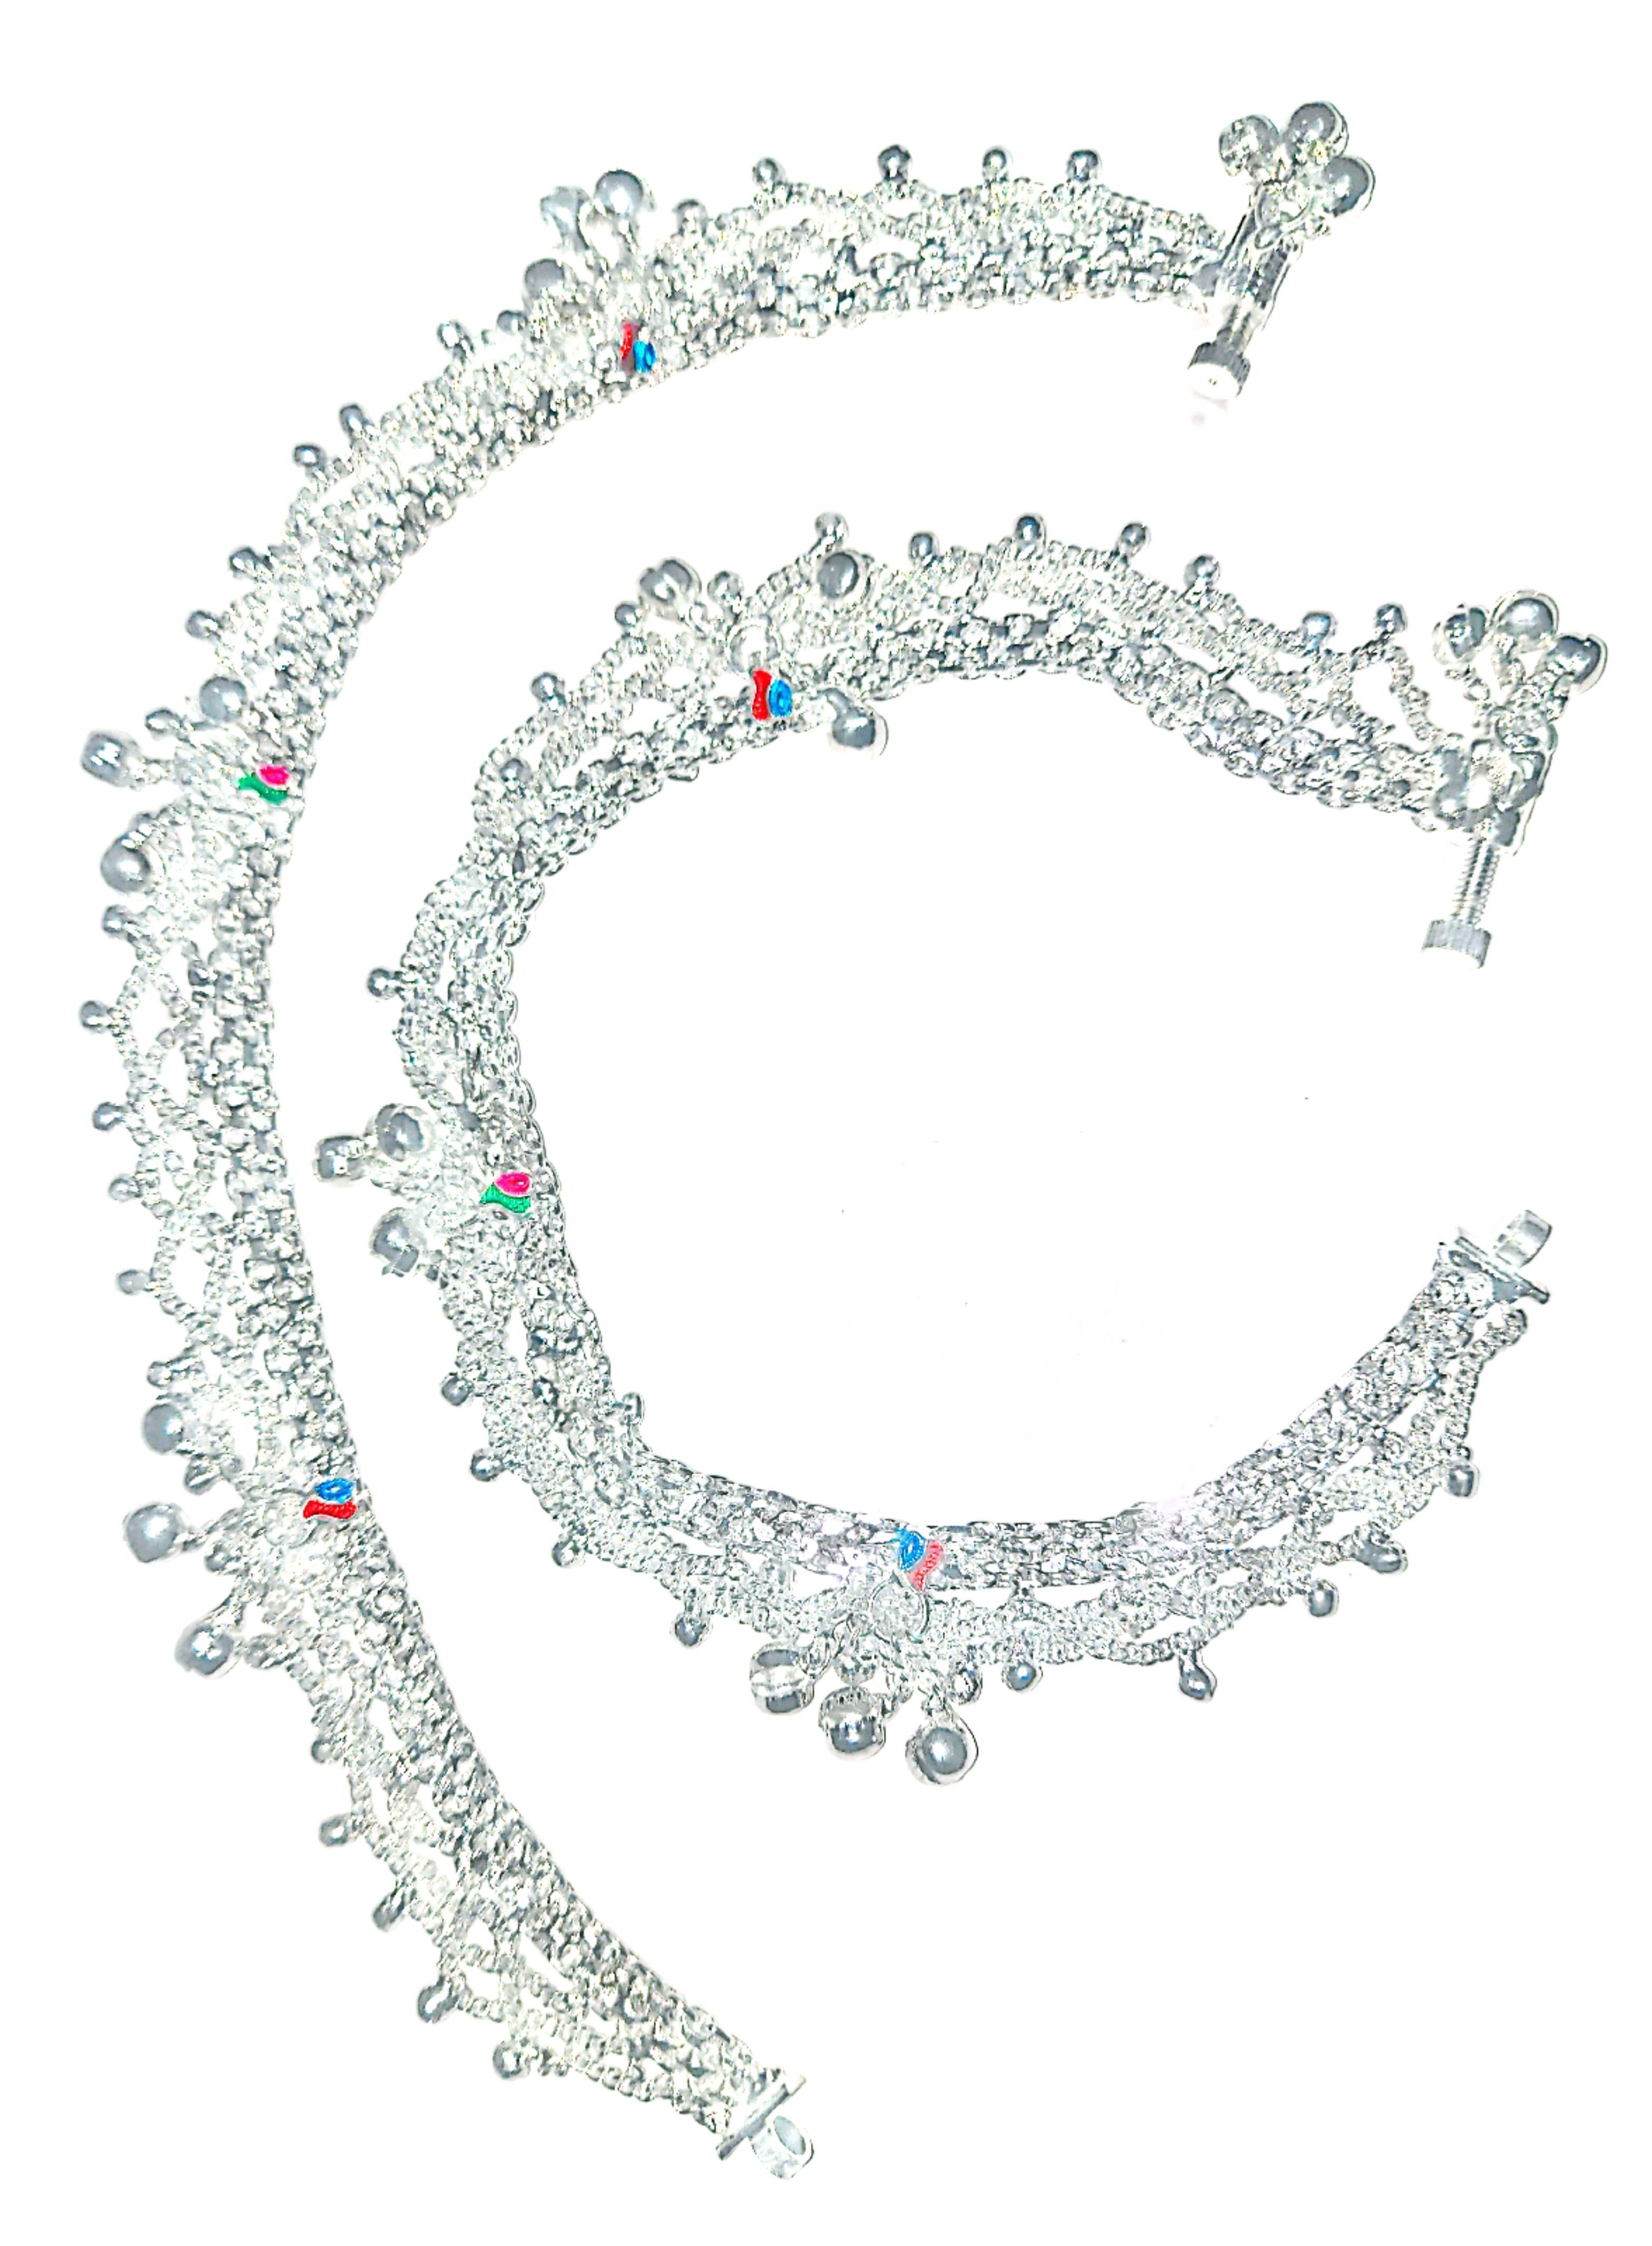
ONLY ONE DIGI E INDOWORLD PRIVATE LIMITED Premium Anklets Tagadi Jewelry (Silver)
Type: Anklets
Brand: ONLY ONE DIGI E INDOWORLD PRIVATE LIMITED
Price: Rs. 299
 Genuine Silver Ethnic Designer Jewellery For Women & Girls. Stylish And Trendy Jewellery From The House Of VIRGO Perfect For All Occasions. Quality - All Our Jewellery Is Export Quality. Anti-Allergic, Rust And Corrosion Resistant. No Lead Or Nickel So It Wont Irritate Your Skin. The Highest Quality Of Silver Further Ensures A Long-Lasting Shine. These Jewellery Set Is Perfect For All Occasions. A Classic Fusion Of Exquisite Craftsmanship And Feminine Elegance.Pair These Intricate Jewellery With Any Outfit To Craft A Precious Look In No Time At All. It Is Produced Under Fine Quality Production, So Wear This Masterpiece Of Latest Fashion And Designing Without Worrying About Anything. VIRGO Jewellery Is A Classic Piece That Never Goes Out Of Style. Our Jewelry Is Designed With Fine Craftsmanship And Dedication To Meet High Expectations.
Features: German Silver Metal Alloy Leg Anklets For Women & Girls ,Women Anklet Jewellery For Girls Stylish Anklet Silver Silver Payal For Women Stylish Designer Work For Women Traditional Payal For Women & Girls,Traditional Indian Anklets For The Fashion-Conscious Woman Traditional Indian Anklets For The Fashion-Conscious Woman Impon Jewellery For Girls Stylish,These rich looking, high quality imitation anklets are made of Skin Friendly German Silver White Metal with 100% Silver Coating.
Included: Silver Jwellery